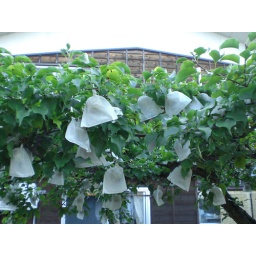
Yes, each fruit was rapped up in some sort of paper bag!